C Line (Los Angeles Metro)

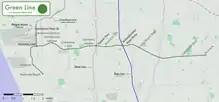
Map showing C Line route and stations pre-November 2024

The entire route of the C Line is grade-separated, with its tracks mostly following the median of Interstate 105 (the Century Freeway) and an elevated guideway. The line begins at the LAX/Metro Transit Center, shared with the K Line, where passengers can transfer to any one of several bus lines from different operators, including LAX Shuttle Route M, which provides free service to the Los Angeles International Airport terminals. The line then briefly enters an open trench as it passes close to the LAX runways before splitting from the K Line at a wye west of Aviation/Imperial station. From here, the C Line heads east in the median of the Century Freeway, with a connection to the J Line bus rapid transit line at Harbor Freeway station. It then continues to a major transfer connection at Willowbrook/Rosa Parks station (transfer point to the light rail A Line). Finally, the line terminates in Norwalk, at Norwalk station, just east of the San Gabriel River Freeway (I-605). A non-revenue connector at Willowbrook/Rosa Parks station allows trains to transfer to A Line tracks for maintenance and other non-revenue operations.